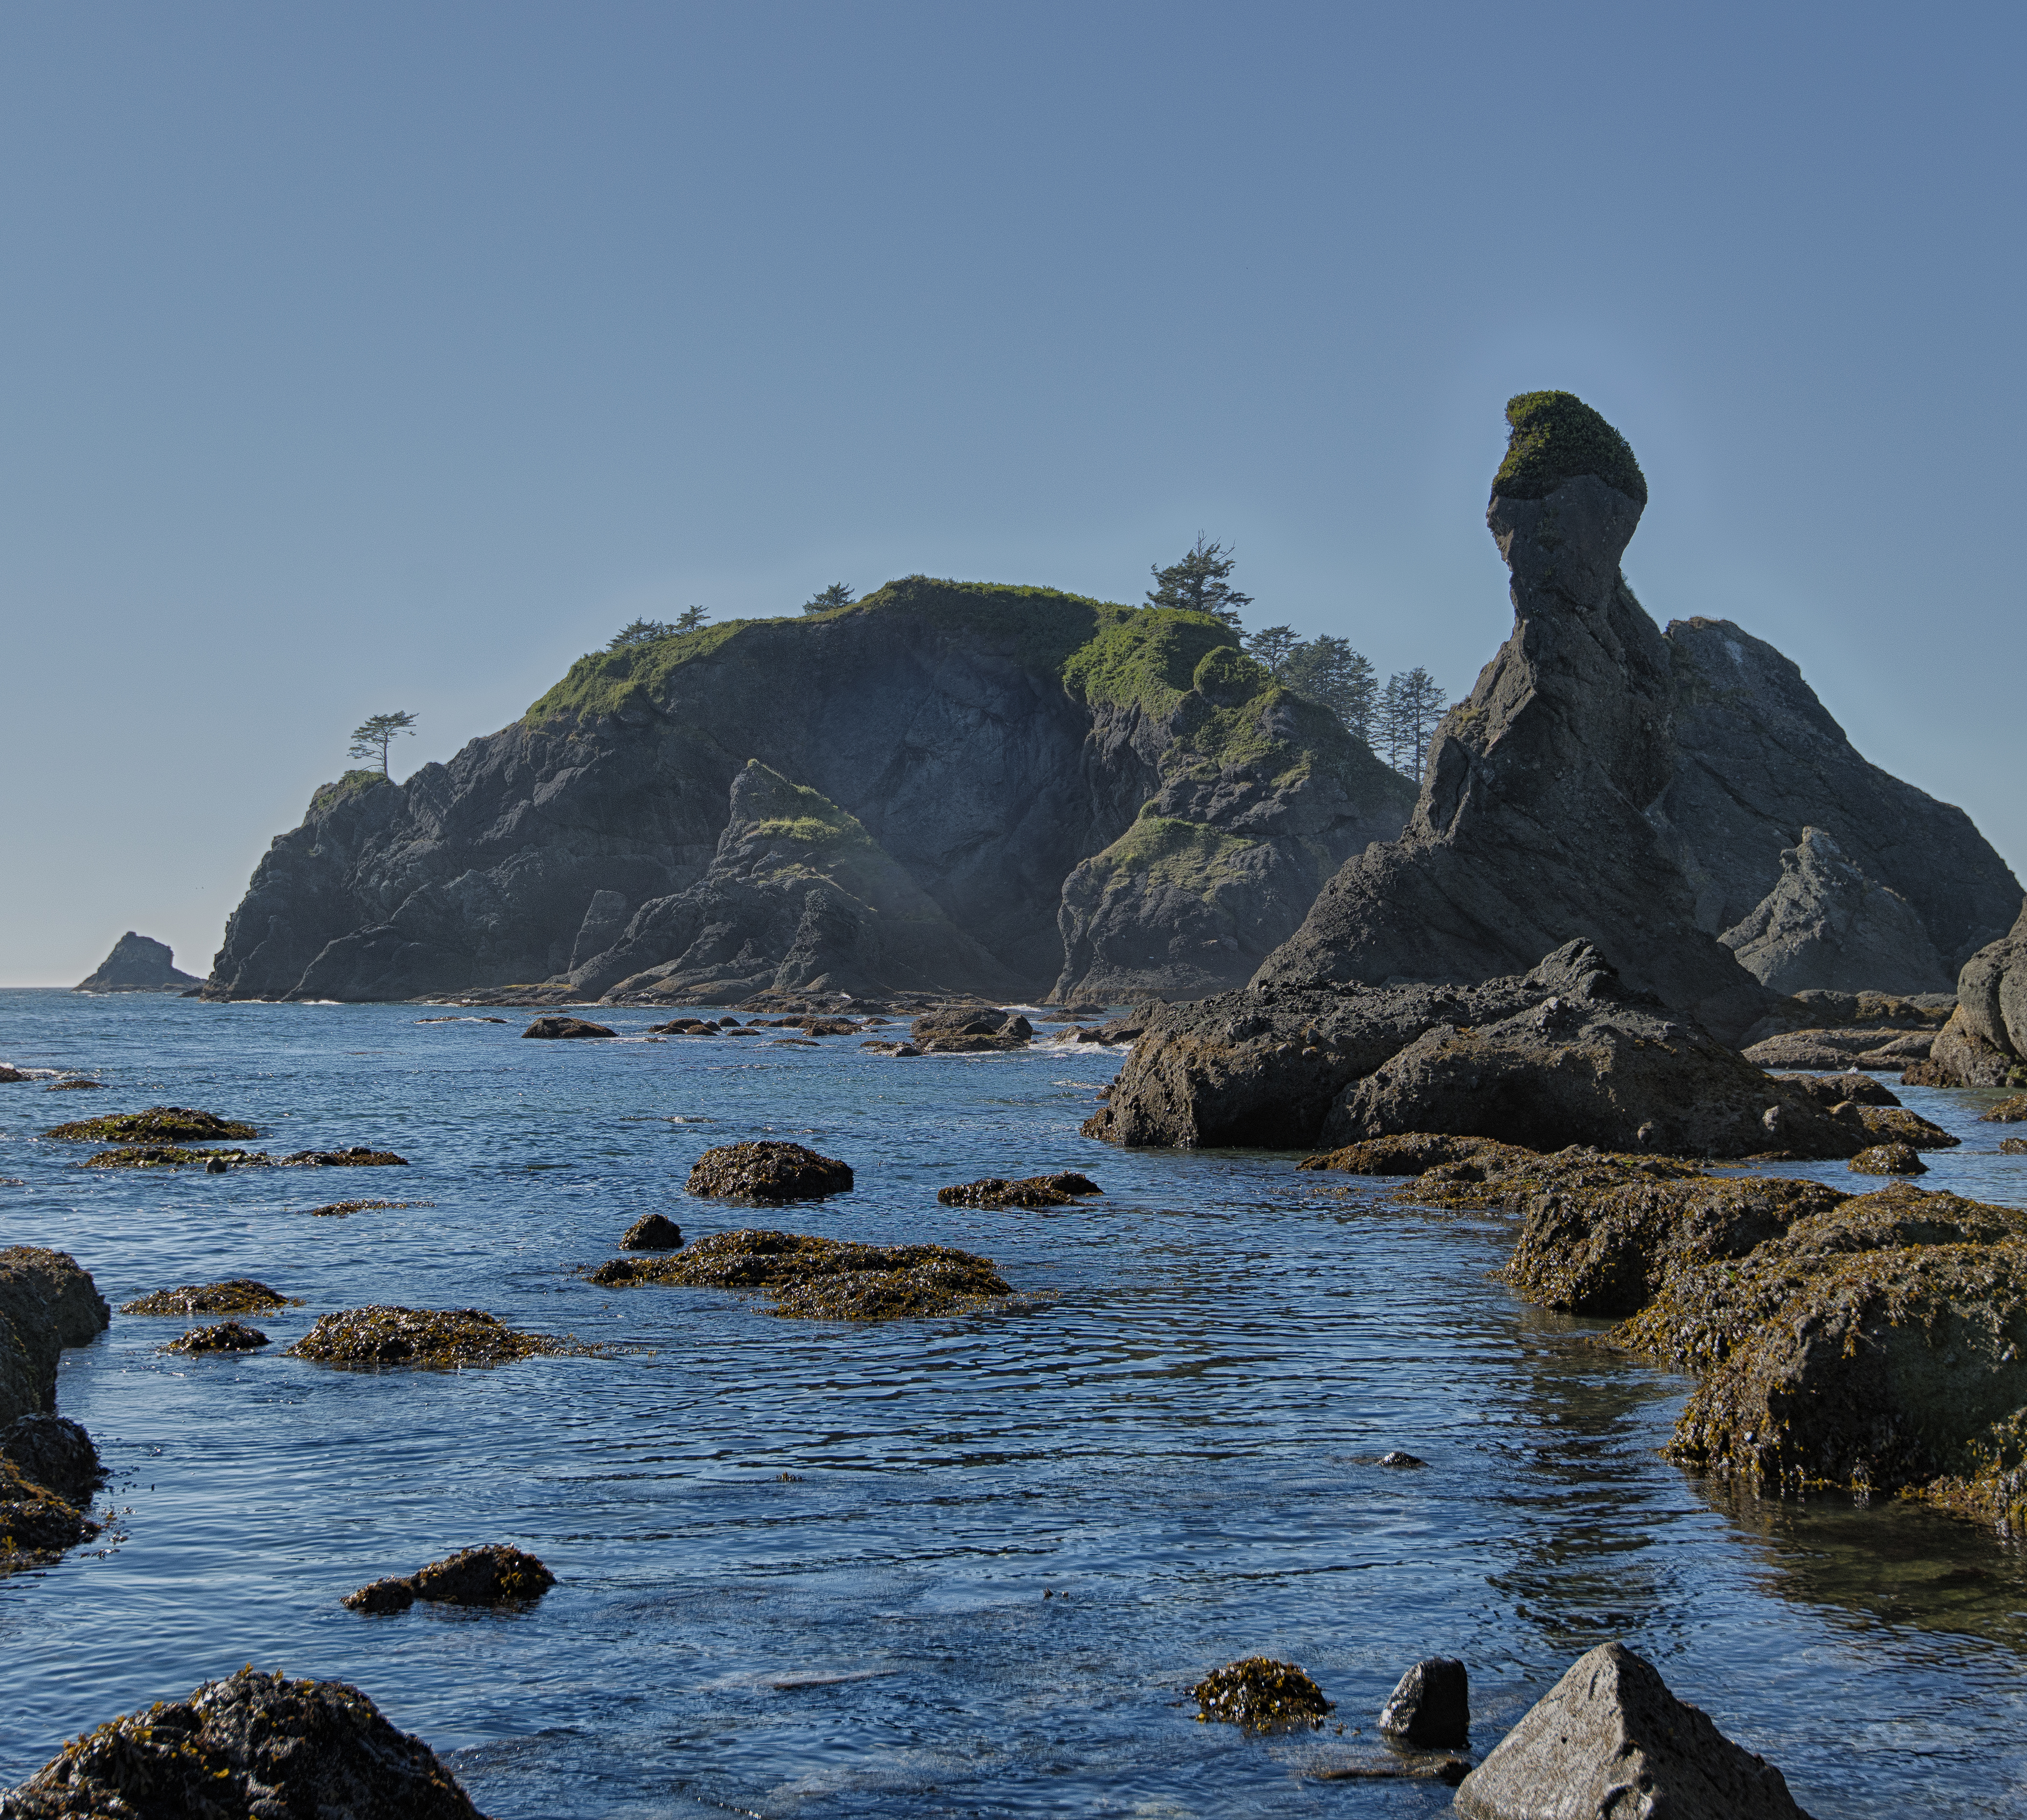
beach, landscape, sea, coast, water, nature, rock, ocean, horizon, mountain, cloud, shore, wave, cliff, cove, bay, island, stack, terrain, material, body of water, hdr, nik, cape, islet, nikhdrefexpro2, shishibeach, pointofthearches, landform, olympicntionalpark